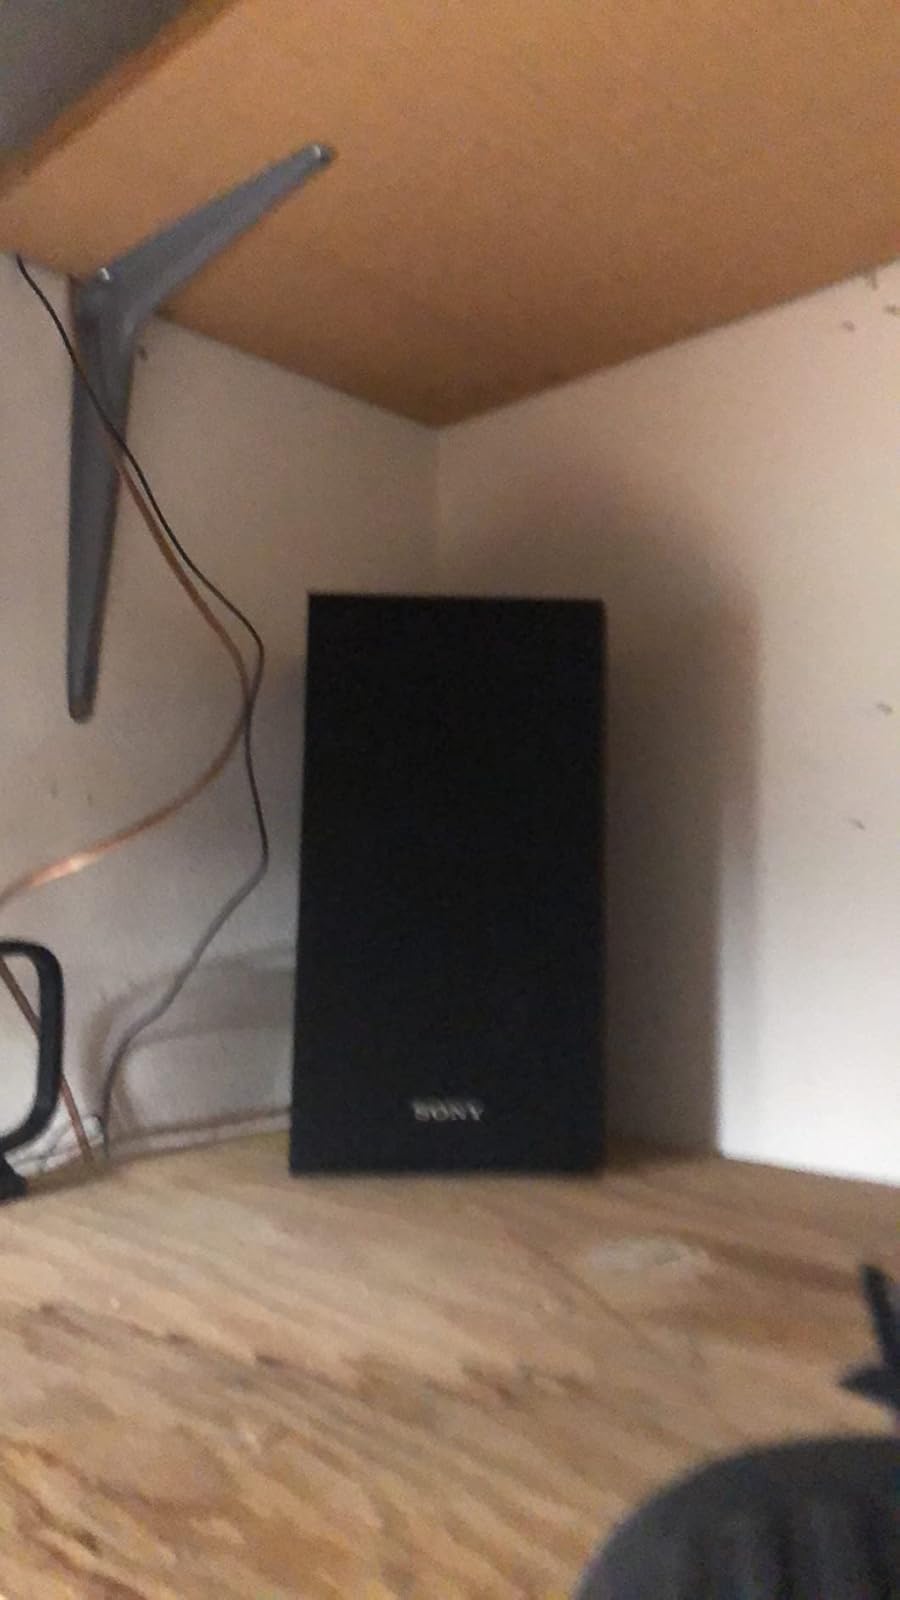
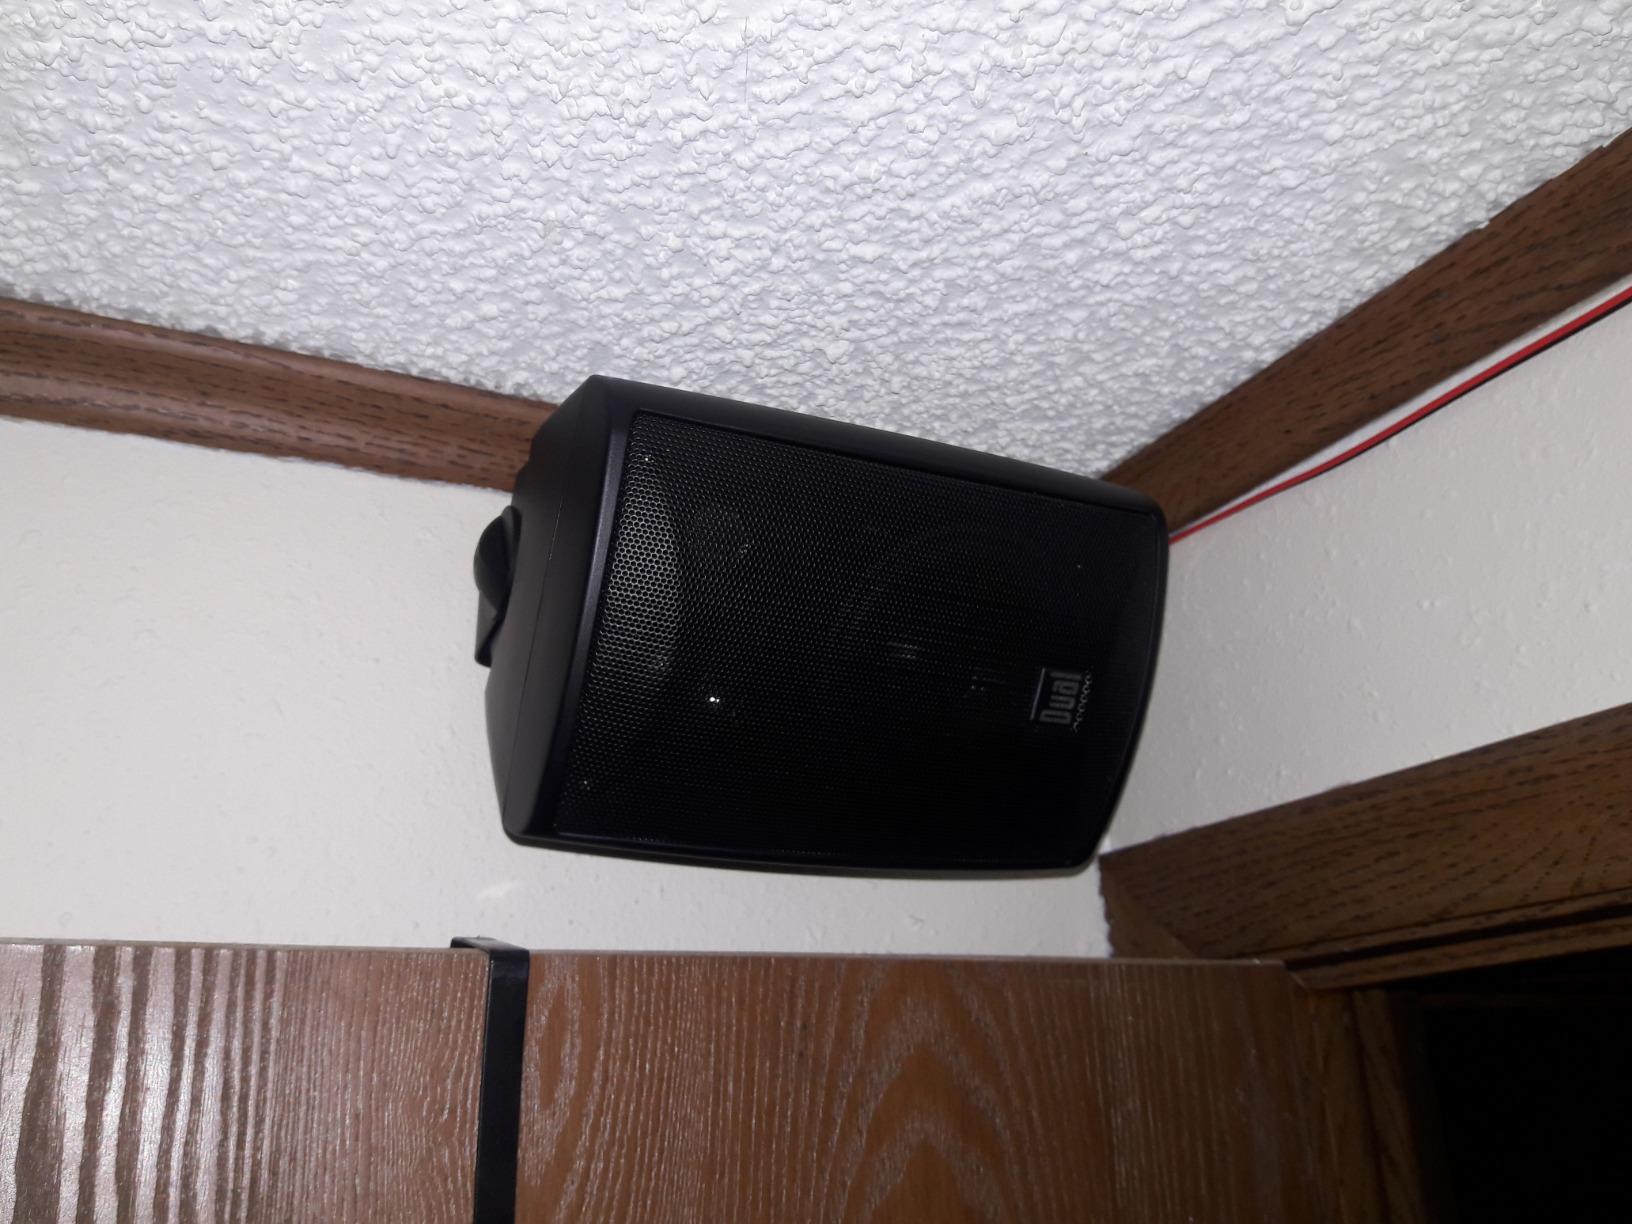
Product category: speaker
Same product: no